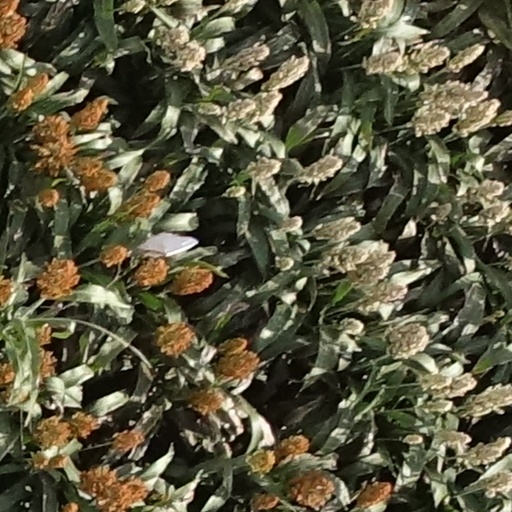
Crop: sorghum